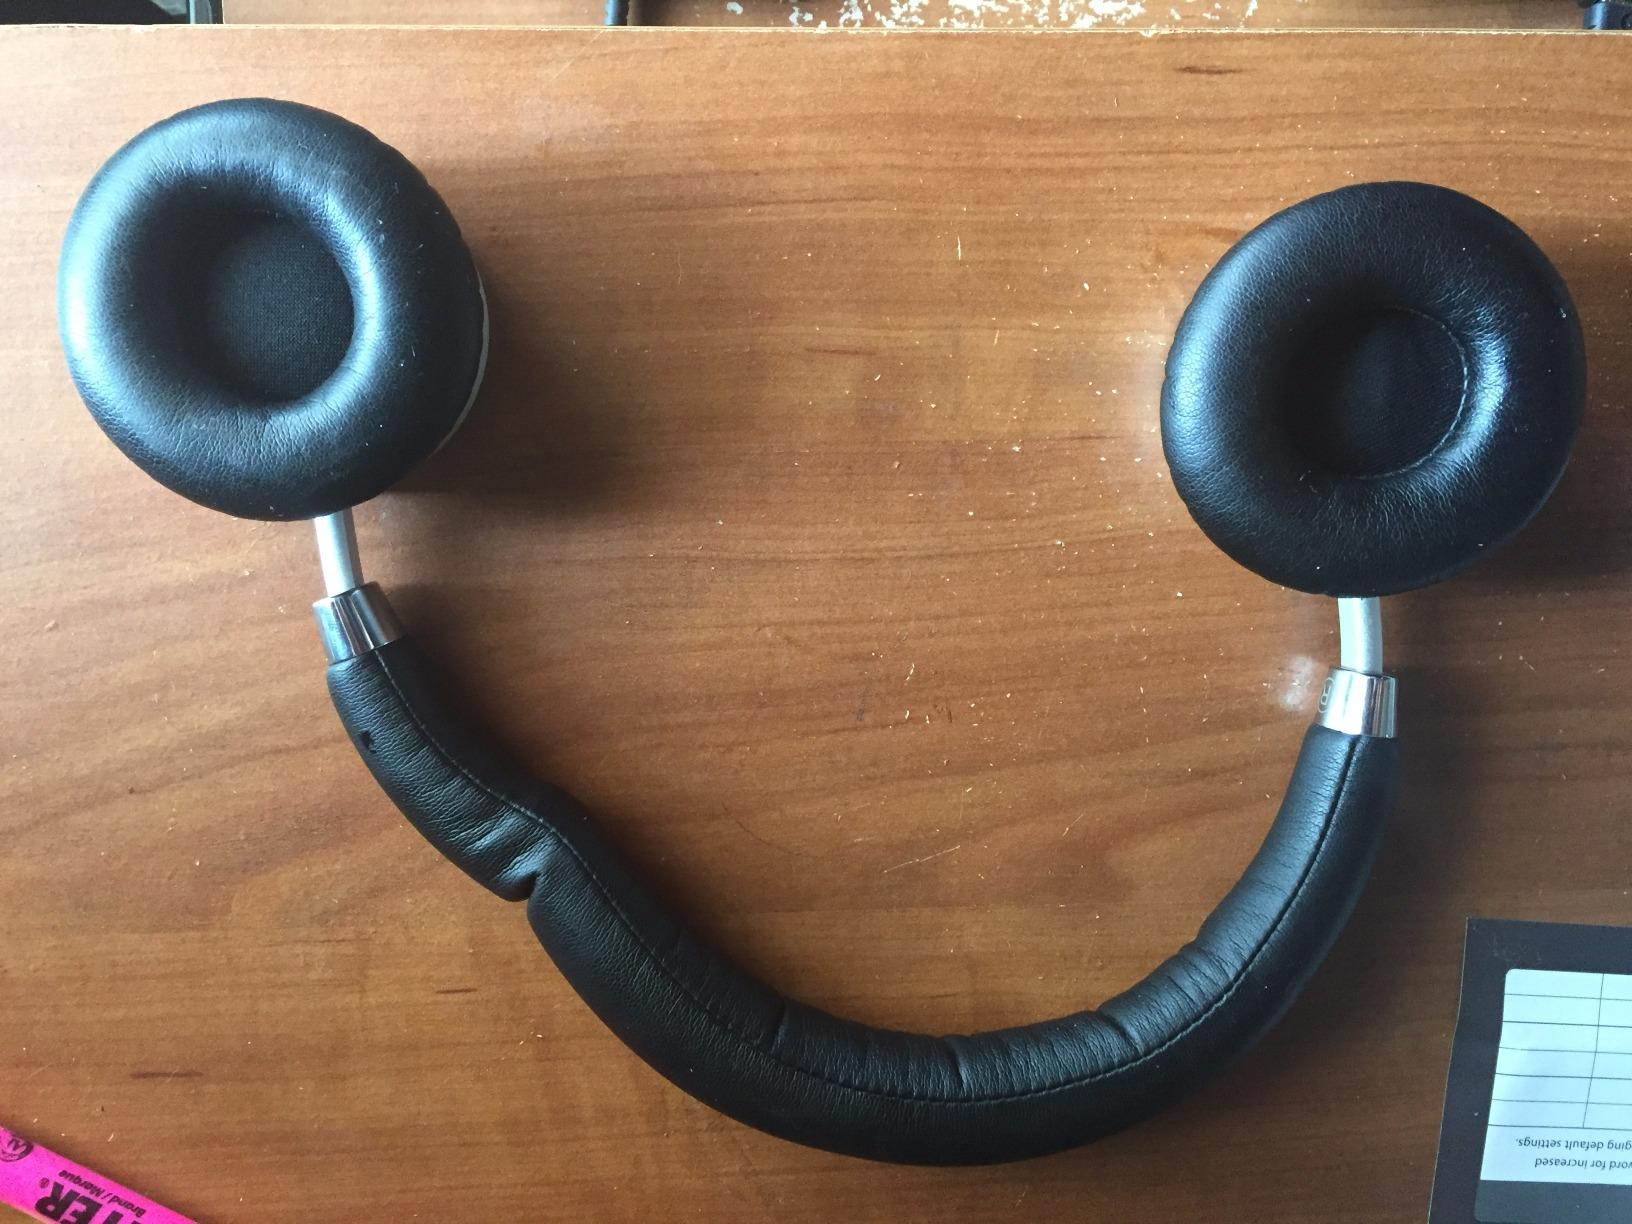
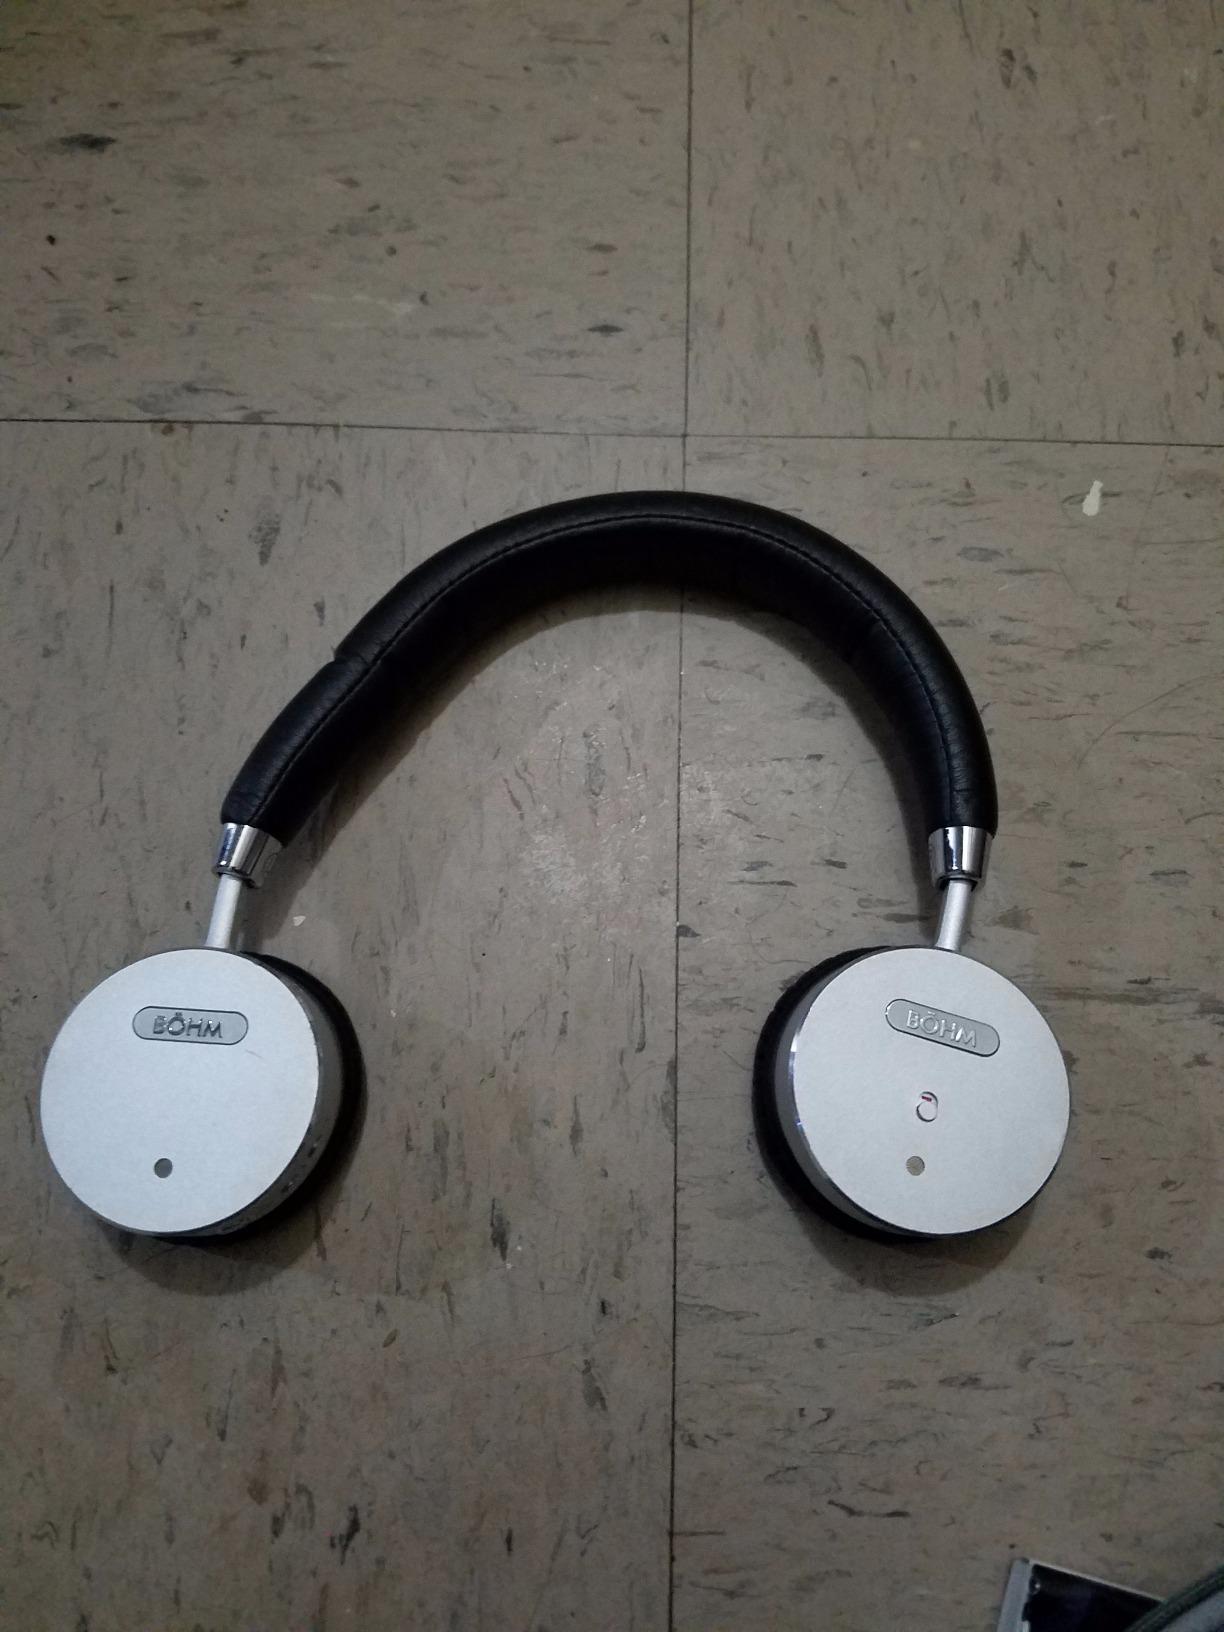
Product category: headphones
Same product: yes